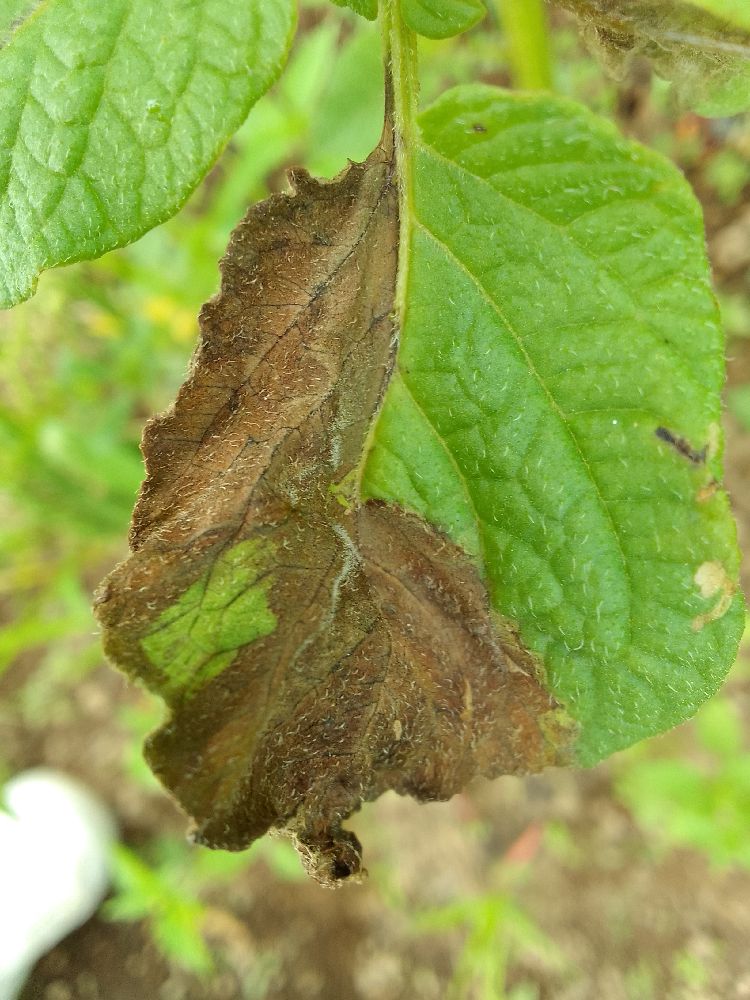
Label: Late blight